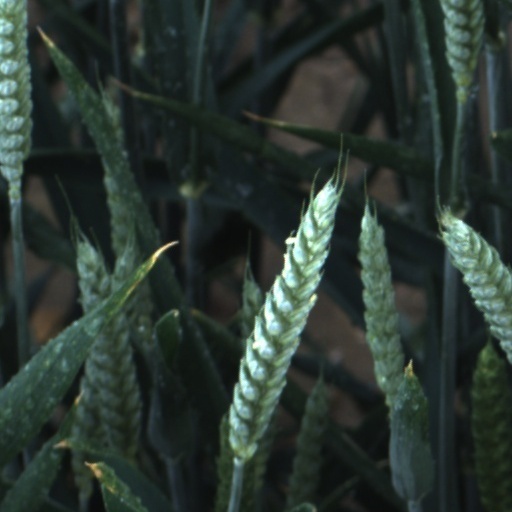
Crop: wheat